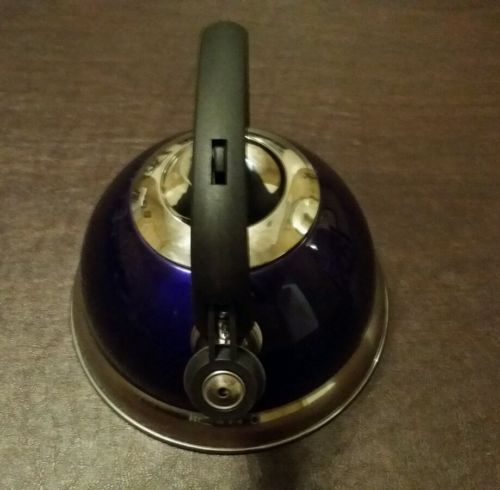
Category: kettle